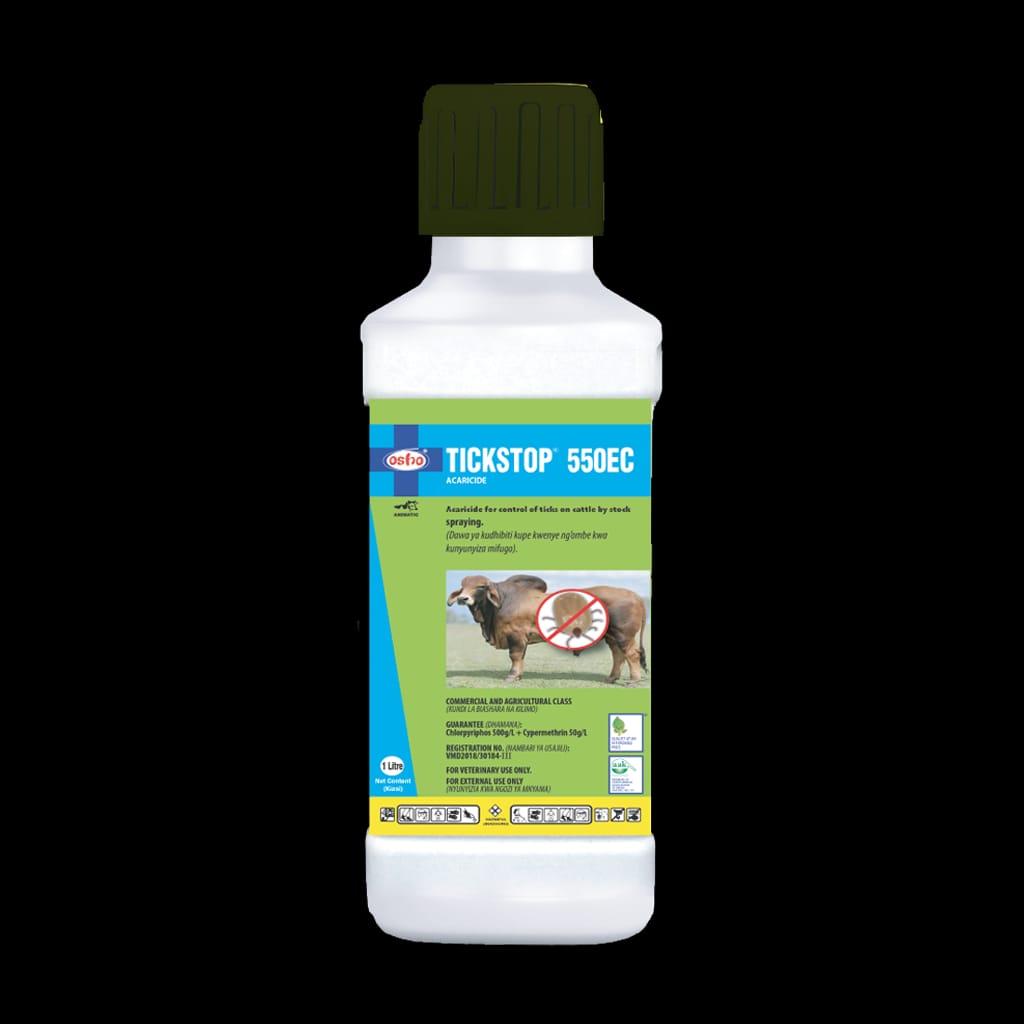
Chupa yenye dawa ambayo hutibu wadudu ambayo huathiri ng’ombe, kama namna nzuri ya kuepukana na athari mbaya pindi ya uzaji wa nyama.